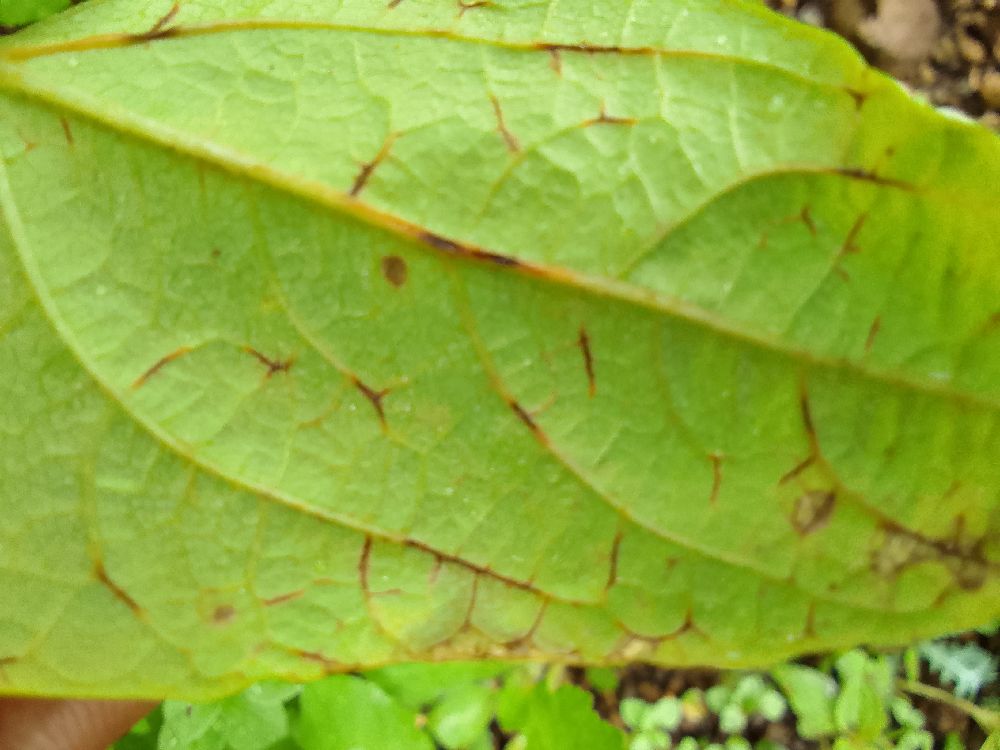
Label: anthracnose